Mañana te cuento 2

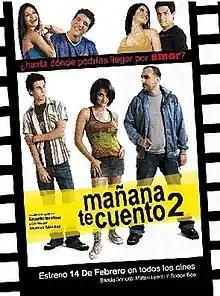
Theatrical release poster

Mañana te cuento 2 is a 2008 Peruvian romantic comedy-drama film written and directed by Eduardo Mendoza de Echave. It is a sequel to the 2005 film "Mañana te cuento". Starring Melania Urbina, Bruno Ascenzo, Giovanni Ciccia, Oscar Beltrán, Vanessa Jerí and Leisy Suárez. It premiered on February 14, 2008, in Peruvian theaters.